Ice Haven

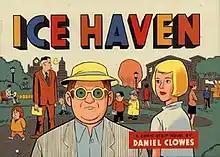
The cover of "Ice Haven"

Ice Haven is a 2005 graphic novel by acclaimed cartoonist Daniel Clowes. The book's contents were originally published as the comic book "Eightball" #22 before being reformatted to make the hardcover "Ice Haven" book. Originally, "Eightball" #22 was a comic book series that Clowes released in 2001. The work was initially inspired by Leopold and Loeb, and by Charles Schultz' "Peanuts".